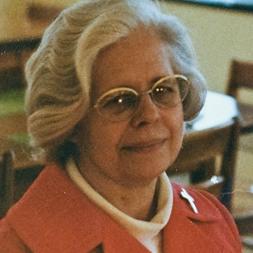
Age: 61